Isfiya

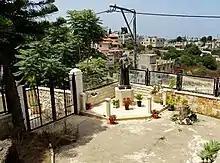
View from the Maronite Church of Isfiya.

77.1% of the population is Druze, 13.6% is Christian and 9.1% is Muslim. A few Jewish families also live there. The Christian population is mostly Melkite Catholic, with a few Maronite households.